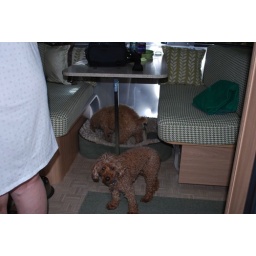
Dogs under the table - their house